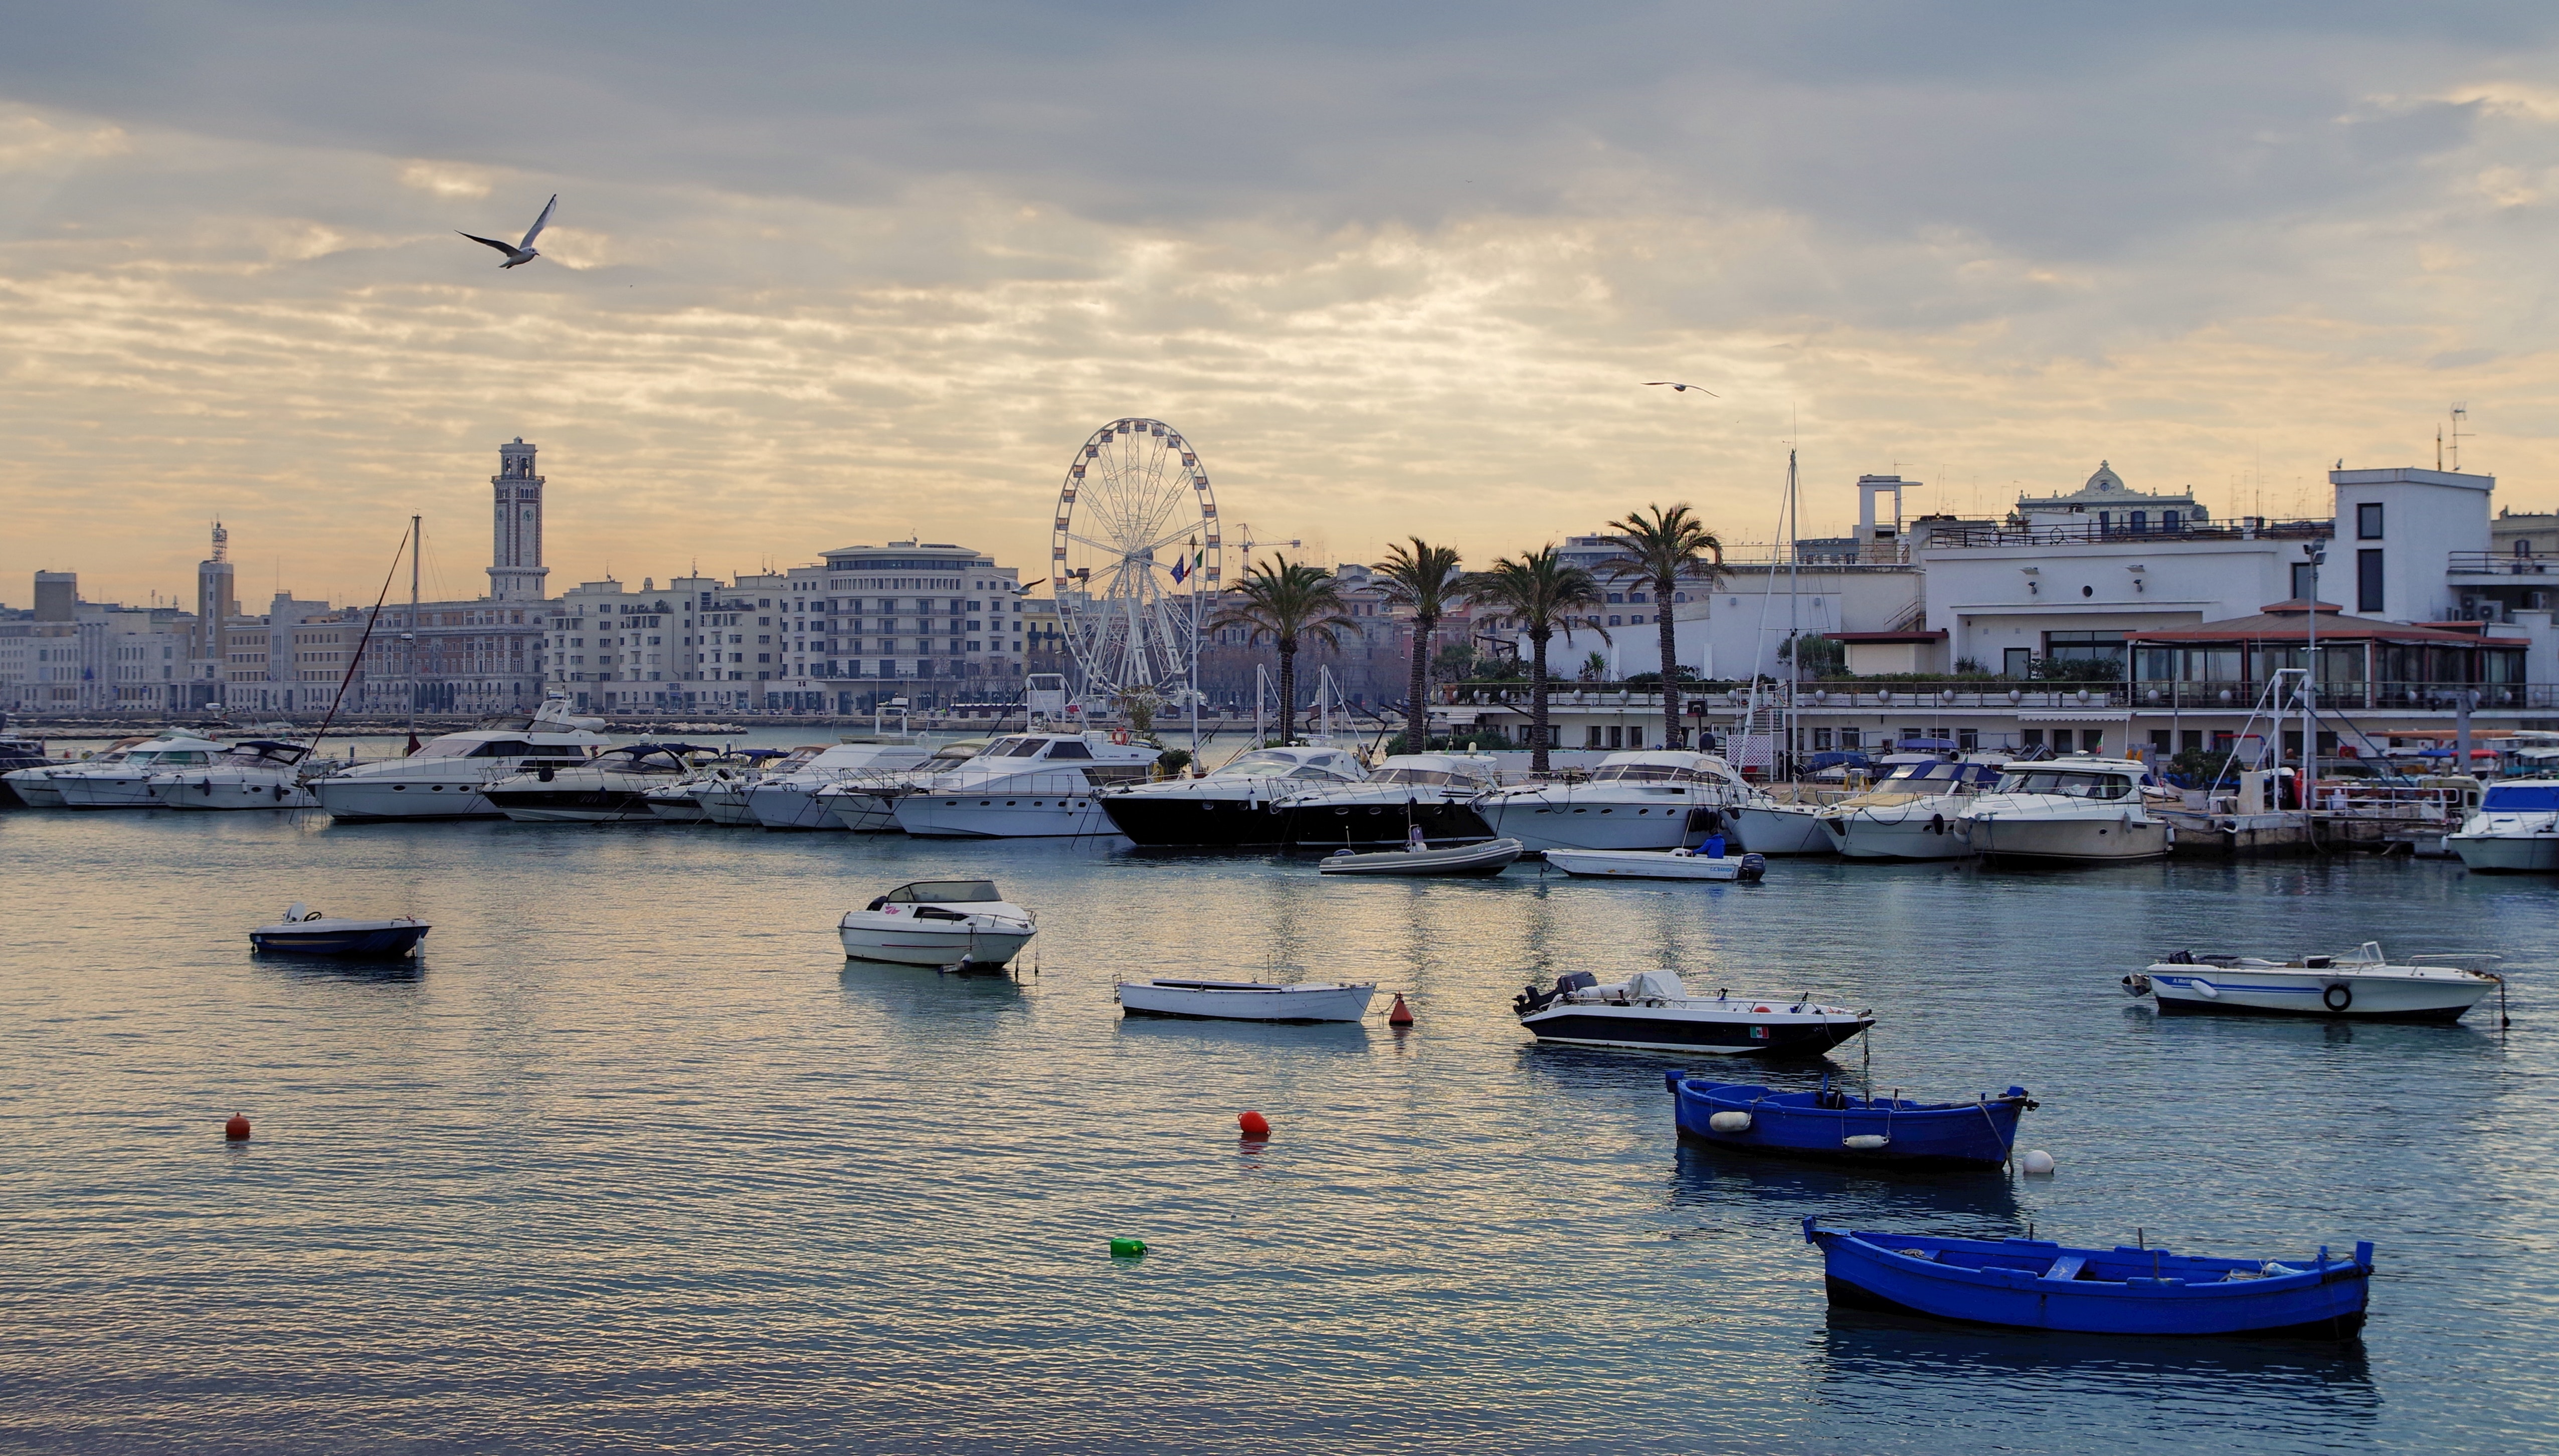
sky, water, harbor, boat, blue, cloud, waterway, marina, port, vehicle, town, morning, sea, city, river, water transportation, urban area, reflection, watercraft, infrastructure, fishing vessel, ocean, tourism, channel, evening, dock, mountain, vacation, coast, horizon, cityscape, nonbuilding structure, bay, bridge